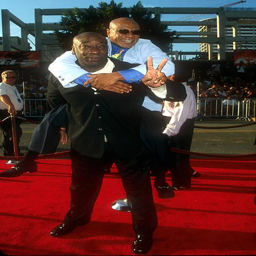
actors arrive at the premiere .